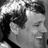
Emotion: happy